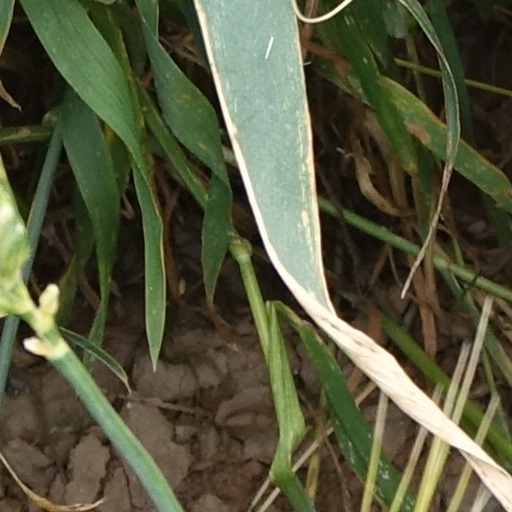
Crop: wheat